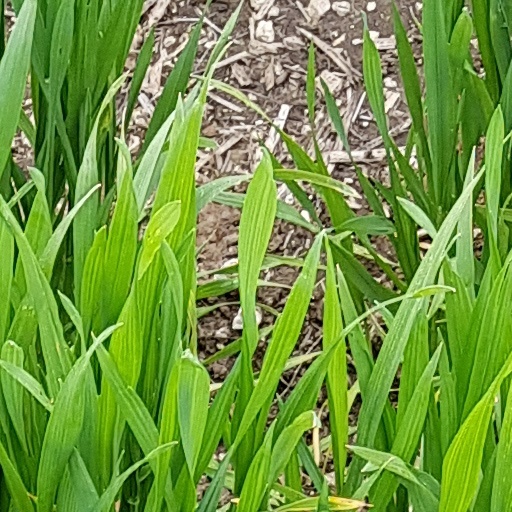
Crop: wheat